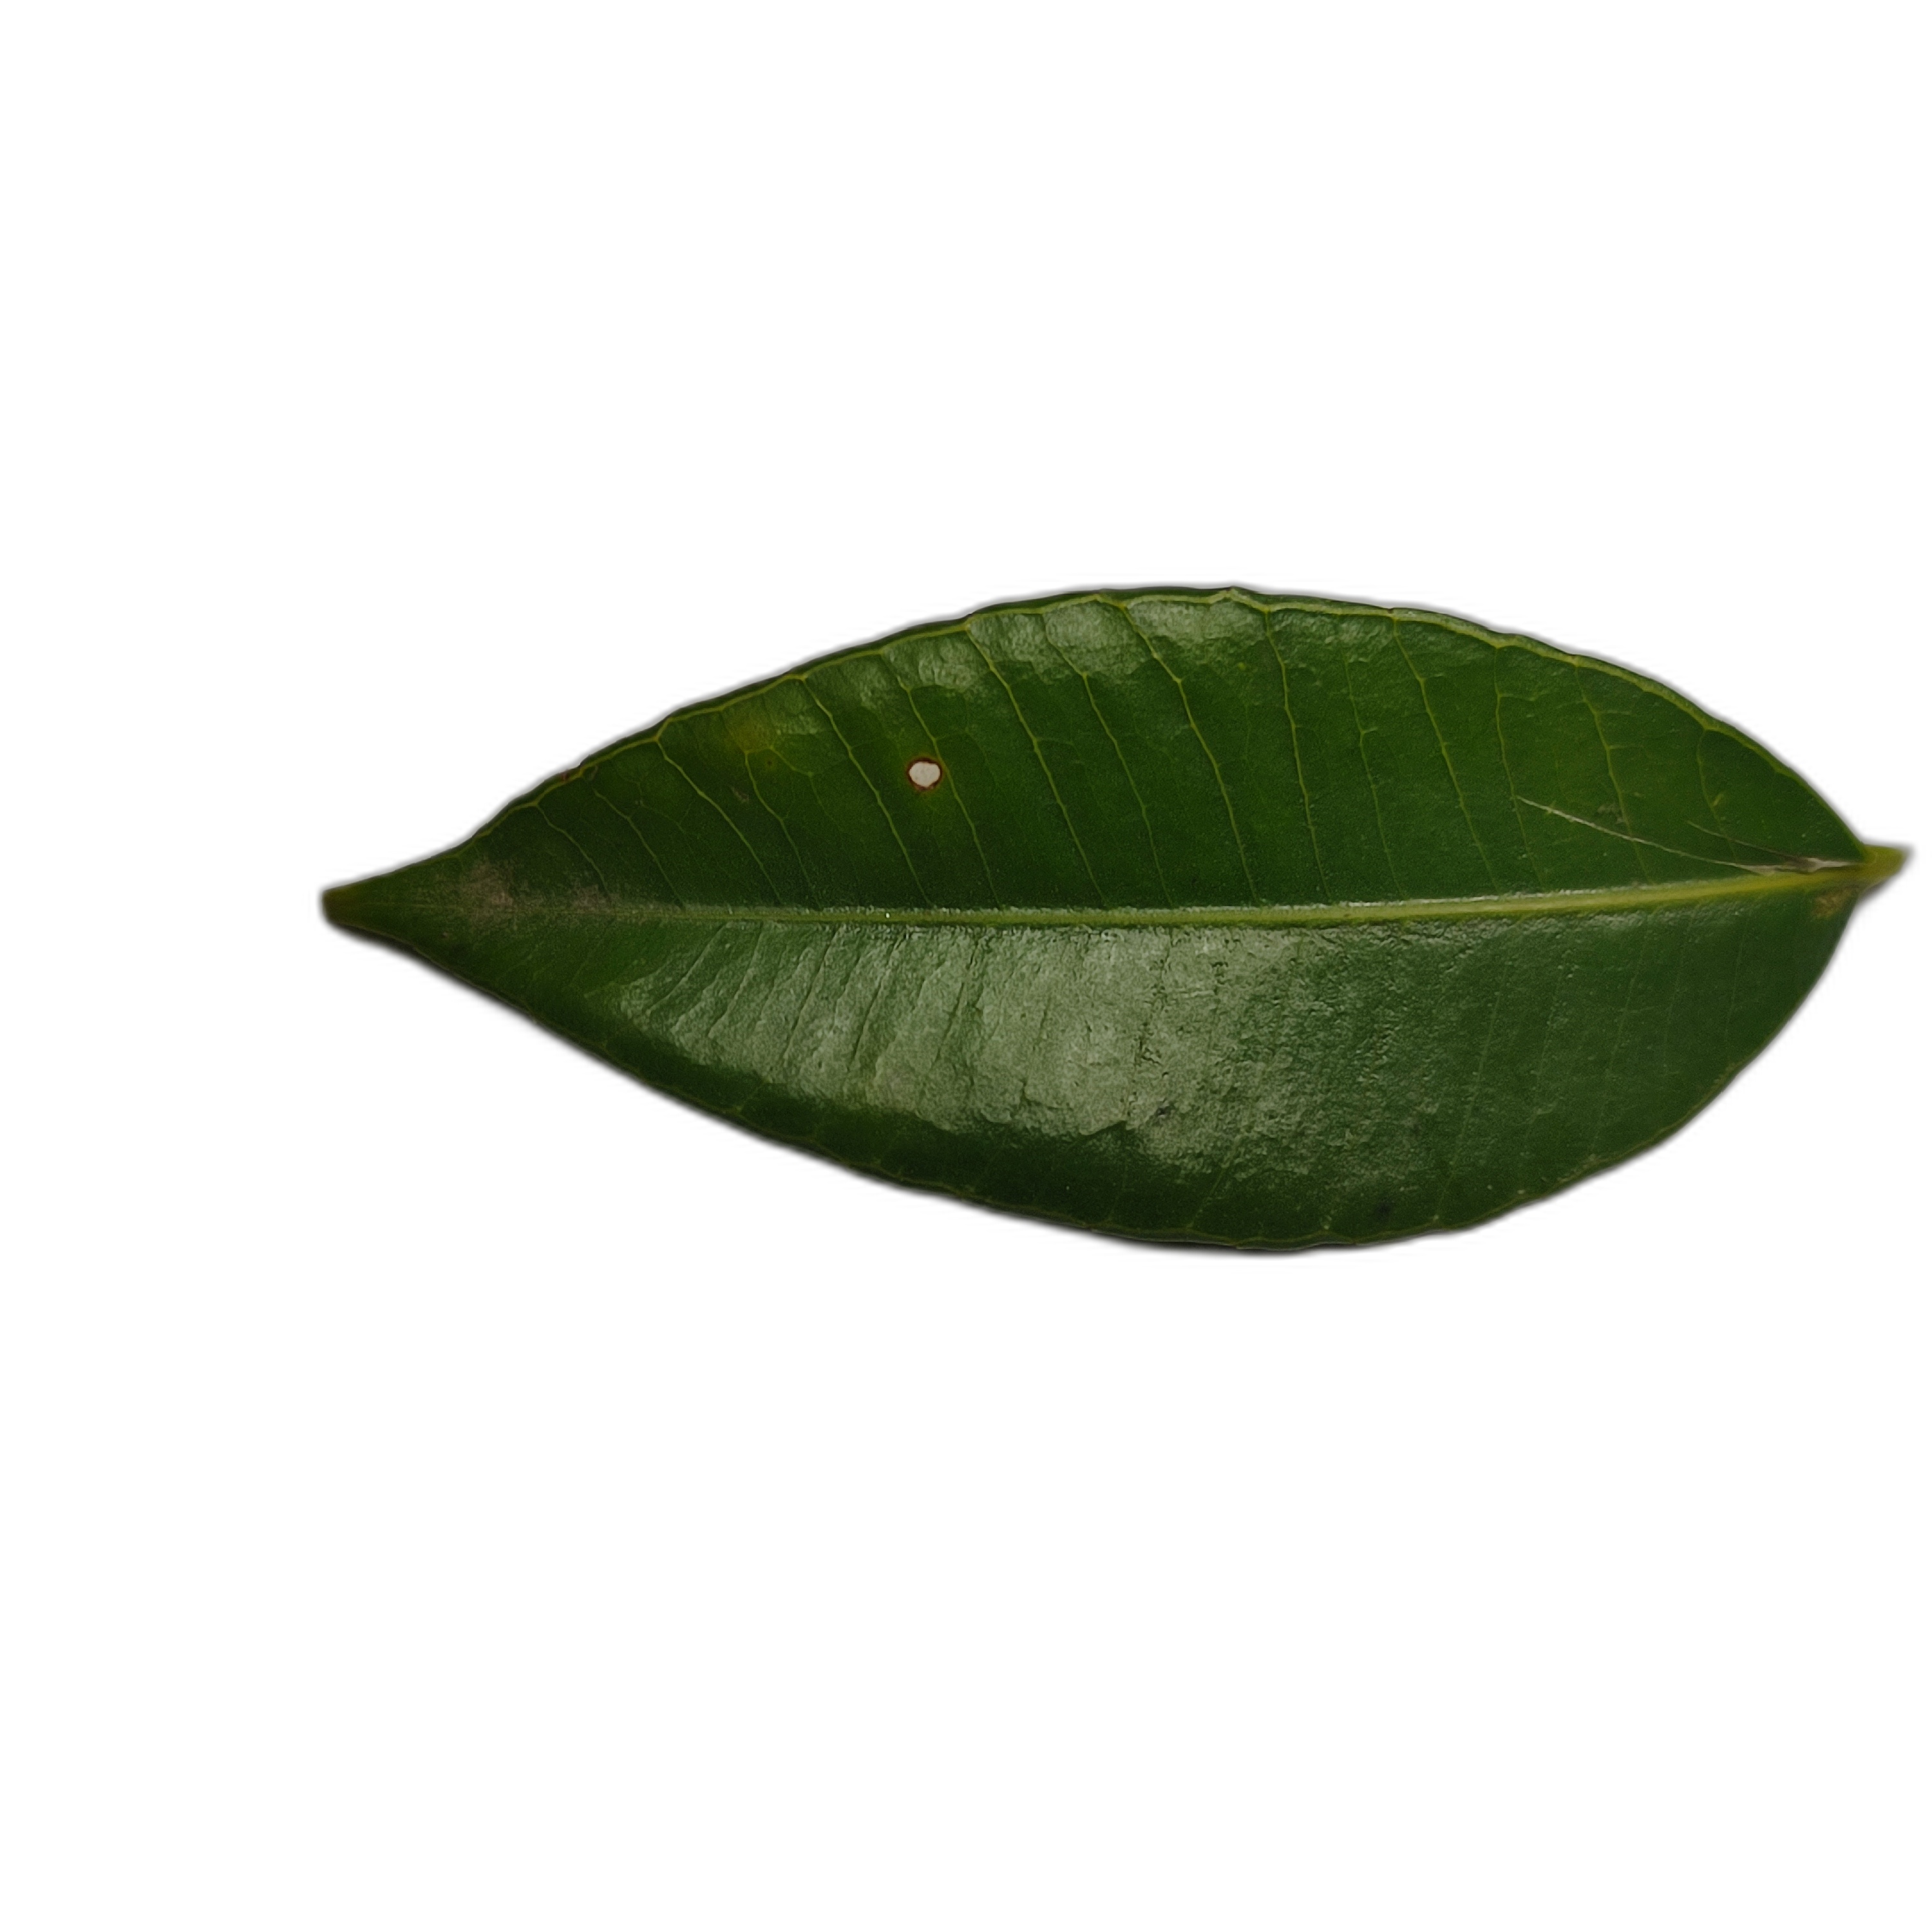
Label: healthy